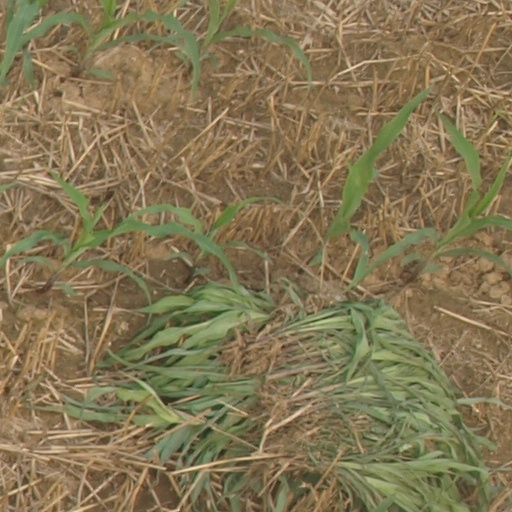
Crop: maize; corn